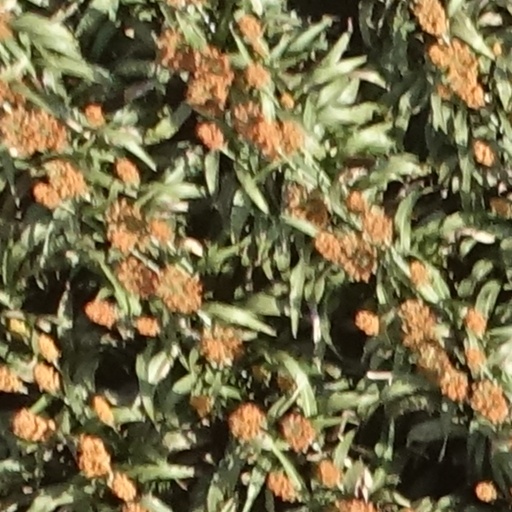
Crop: sorghum